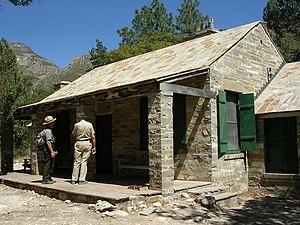
Wallace Pratt lodge dans le parc national des monts Guadalupe, Texas, États-Unis
Le comté de Culberson est un comté situé dans l'ouest de l'État du Texas aux États-Unis. Il est nommé en l'honneur de David Culberson, un avocat et soldat de l'Armée des États confédérés. Le siège du comté est Van Horn. Selon le recensement de 2010, sa population est de 2 398 habitants
Le Wallace Pratt Lodge est une maison du comté de Culberson, dans l'ouest du Texas, aux États-Unis. Situé au sein du parc national des Guadalupe Mountains, il est lui-même inscrit au Registre national des lieux historiques depuis le 26 mars 1975.